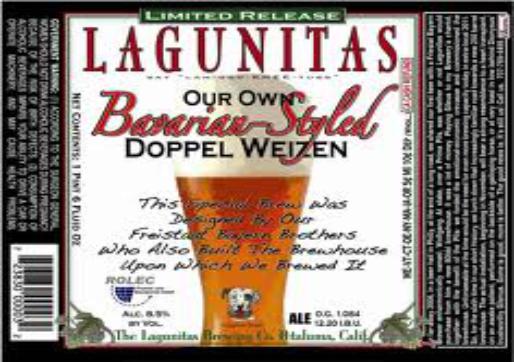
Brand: Lagunitas
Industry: Food